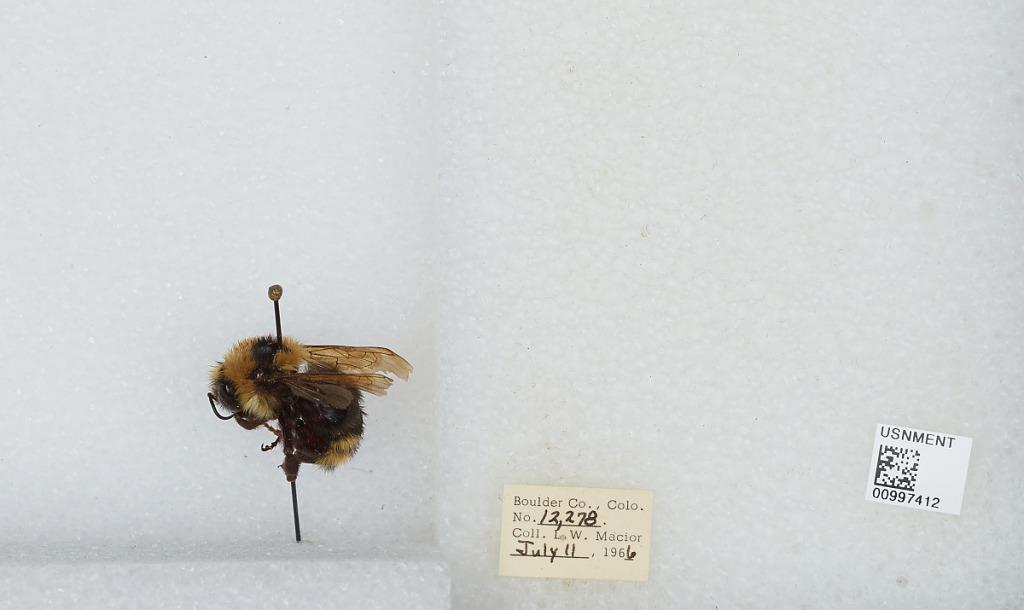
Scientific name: Bombus (Psithyrus) insularis (Smith)
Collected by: L. Macior
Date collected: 1966-7-11
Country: United States
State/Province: Colorado
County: Boulder
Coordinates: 40.015, -105.27